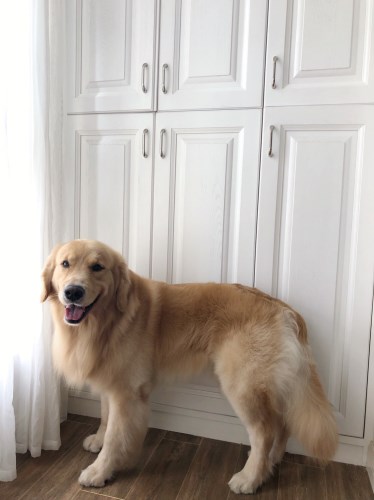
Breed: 5355-n000126-golden_retriever